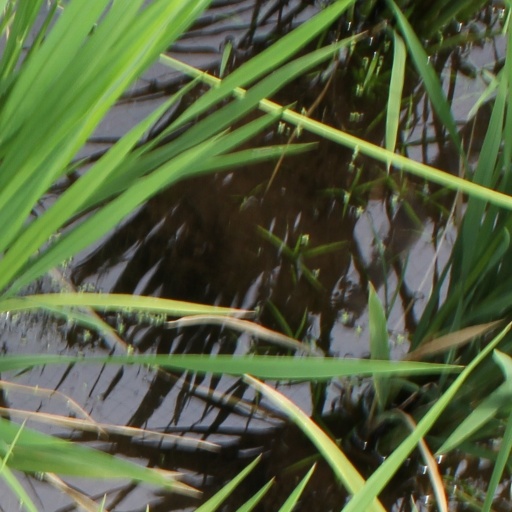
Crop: rice